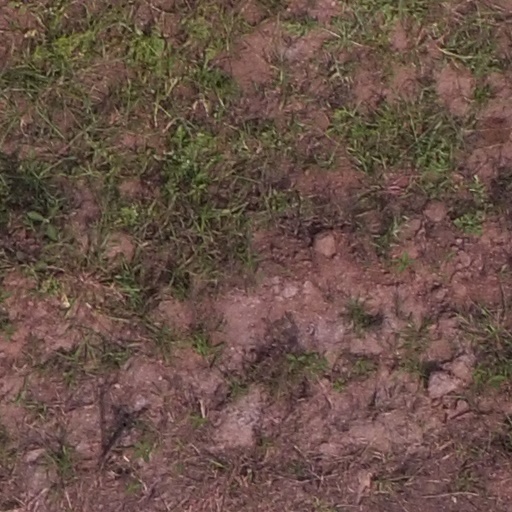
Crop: maize; corn